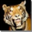
Label: tiger